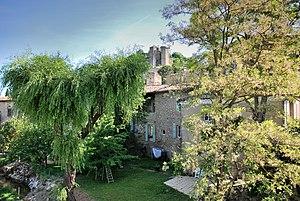
vue sur les tours du château
Grane est une commune française située dans le département de la Drôme en région Auvergne-Rhône-Alpes.